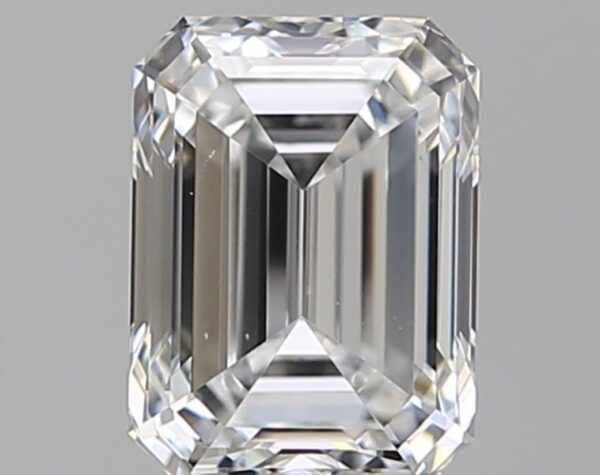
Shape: emerald
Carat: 1.21
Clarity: VS1
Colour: E
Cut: EX
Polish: EX
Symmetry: EX
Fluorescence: N
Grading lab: GIA
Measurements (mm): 6.91 x 5.09 x 3.46